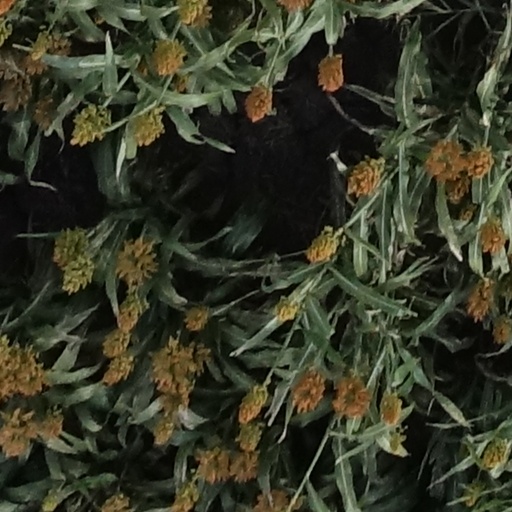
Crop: sorghum